Battle of Waterloo

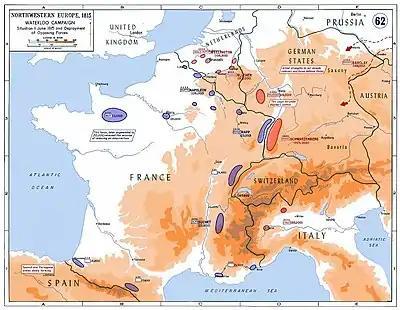
The strategic situation in Western Europe in 1815: 250,000 Frenchmen faced about 850,000 allied soldiers on four fronts. In addition, Napoleon was forced to leave 20,000 men in Western France to reduce a royalist insurrection.

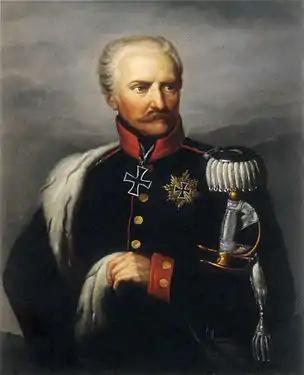
Gebhard Leberecht von Blücher commanded the Prussian army, one of the Coalition armies that defeated Napoleon at the Battle of Leipzig

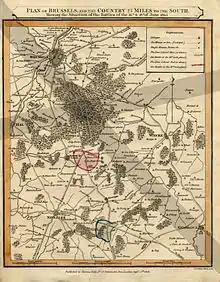
An 1816 map of the local topography and the location of the battle

On 13 March 1815, six days before Napoleon I reached Paris, the powers at the Congress of Vienna . Four days later, the United Kingdom, Russia, Austria, and Prussia mobilised armies to defeat Napoleon. Critically outnumbered, Napoleon knew that once his attempts at dissuading one or more members of the Seventh Coalition from invading France had failed, his only chance of remaining in power was to attack before the coalition mobilised.